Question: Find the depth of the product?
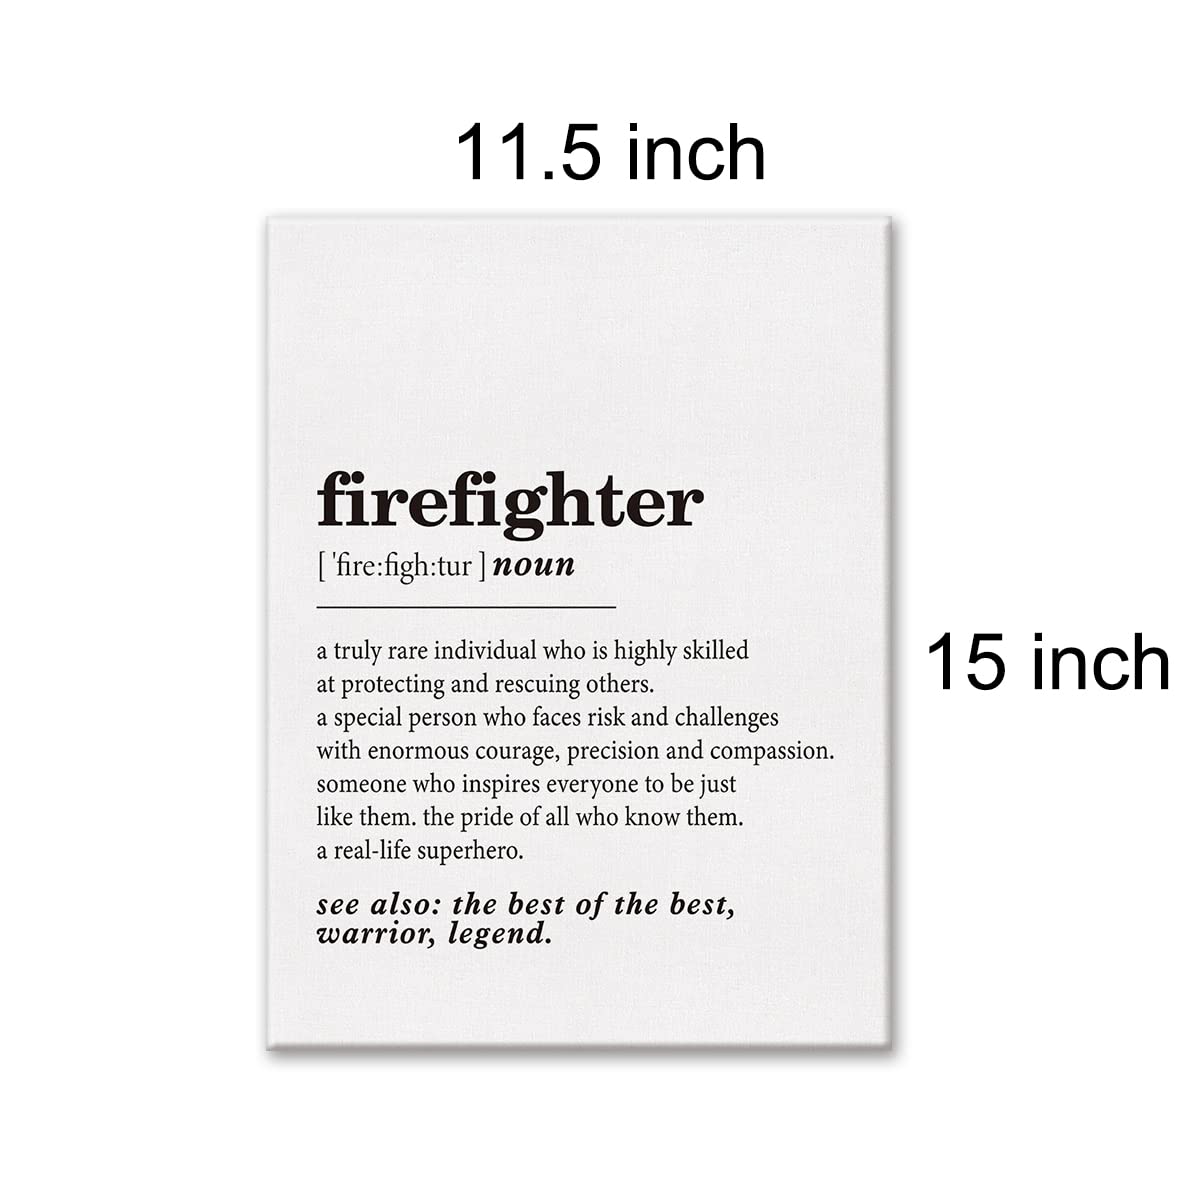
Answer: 15.0 inch